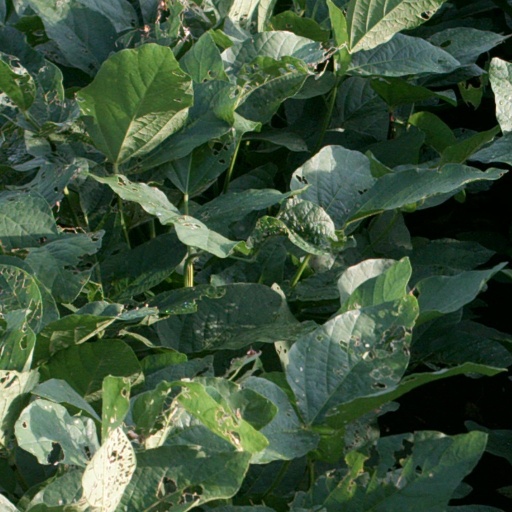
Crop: soybean